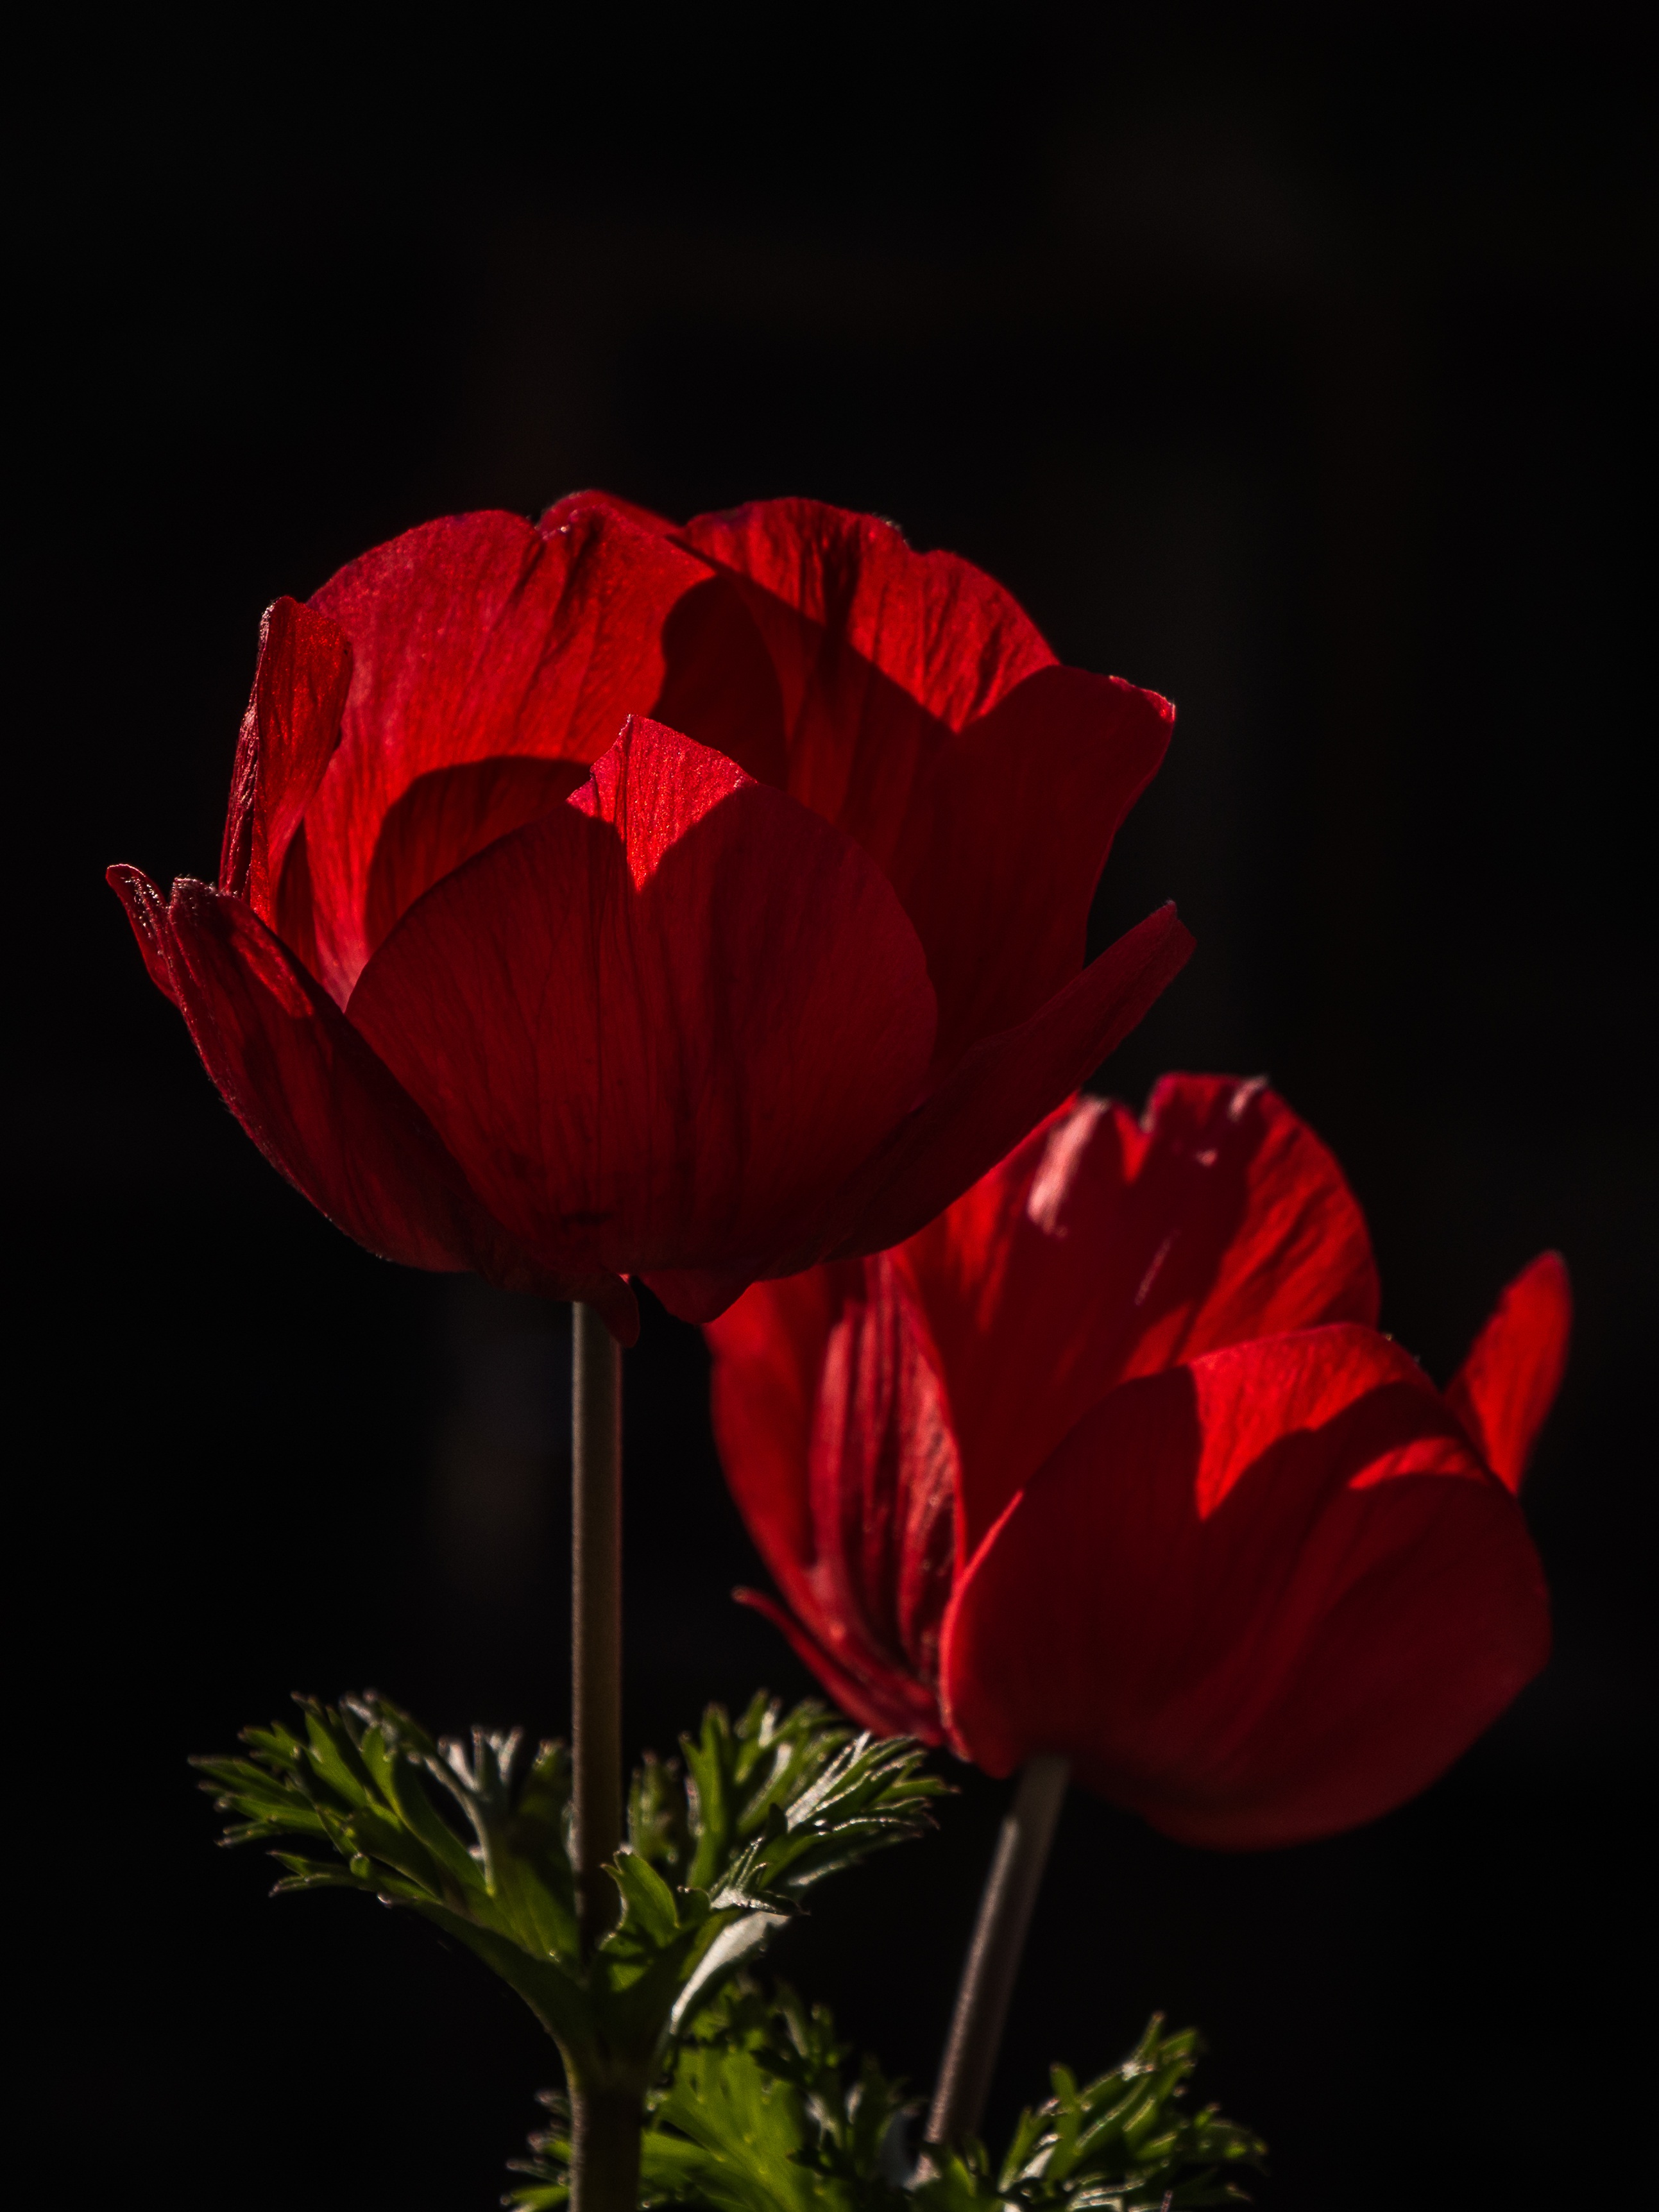
blossom, plant, flower, petal, bloom, red, flora, poppy, anemone, macro photography, flowering plant, plant stem, land plant